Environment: real
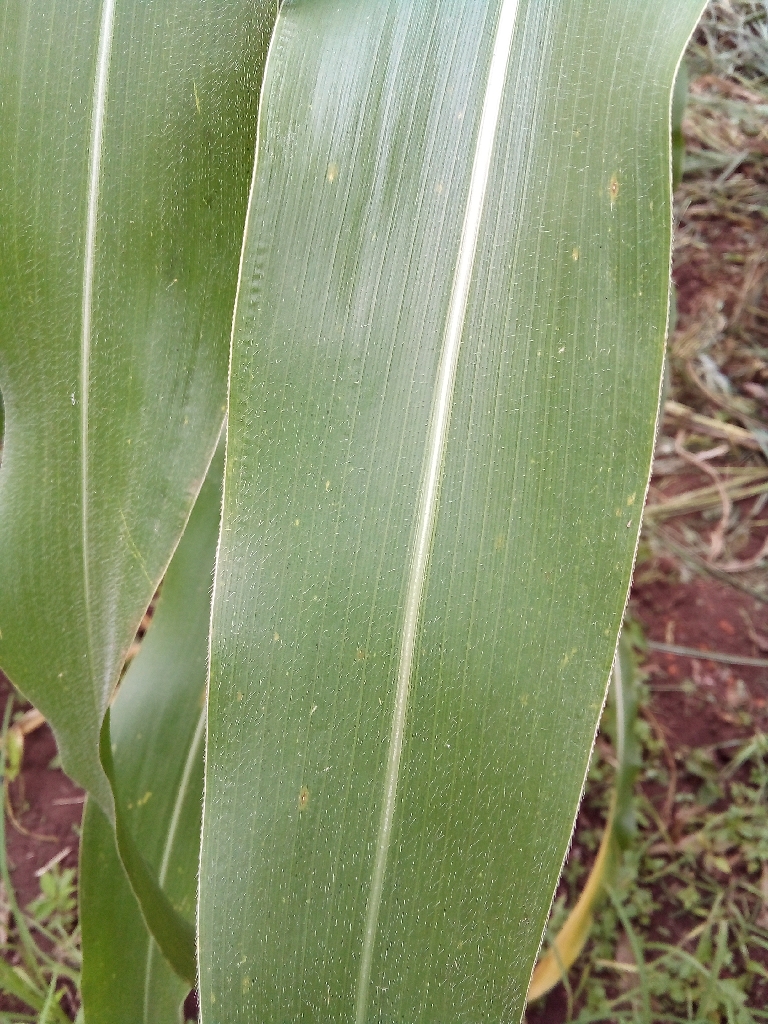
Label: healthy